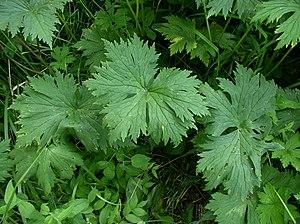
Aconitum lycoctonum est une espèce de plantes de la famille des Ranunculaceae.